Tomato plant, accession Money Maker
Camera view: bottom (45 deg); turntable rotation: 30 degrees
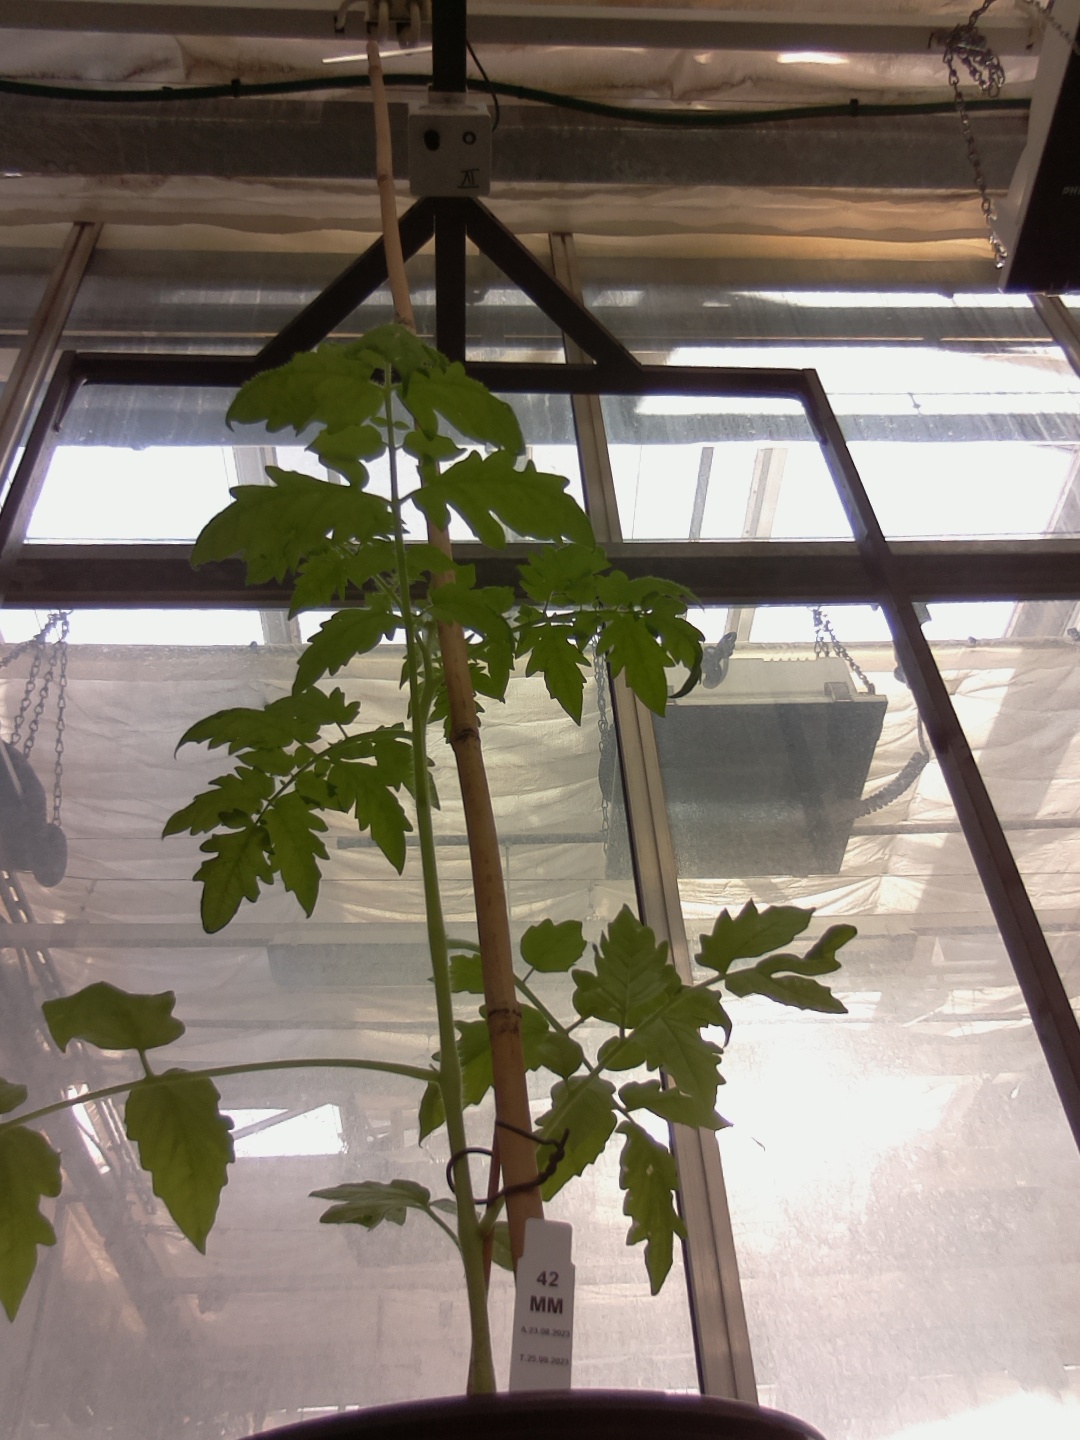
BBCH growth stage 14: 8 of true leaves visible